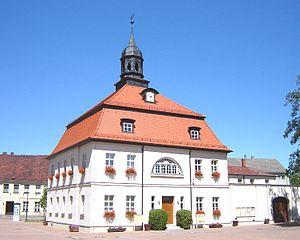
Loburg est une petite ville allemande rattachée depuis 2009 à la municipalité de Möckern dans l'arrondissement de Jerichow-Campagne en Saxe-Anhalt. Elle comprenait 2 276 habitants au 31 décembre 2007.